The Elephant House

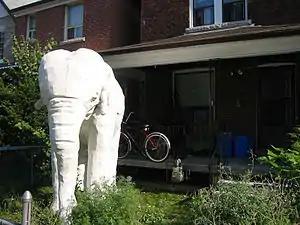
The elephant takes up most of a front lawn at the Yarmouth Road house.

The Elephant House is a house at 77 Yarmouth Road in the Christie Pits neighbourhood of Toronto, Ontario, Canada that has a life-size plaster mammoth sculpture in the front yard. Placed there since 2003, the sculpture is titled "An Elephant in the Room" and was made as a student project.